Ernestine Lambriquet

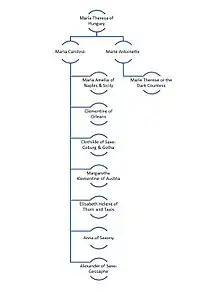
Maternal genealogical lines showing relationship between Marie Therese Charlotte (daughter of Marie Antoinette) and Alexander, Prince of Saxe-Gessaphe.

Princess Marie Thérèse (the presumed identity of the Dark Countess) and the living reference, Alexander, Prince of Saxe-Gessaphe, a maternal descendant of Marie Antoinette’s sister, Archduchess Maria Carolina of Austria, were compared. Although separated by six generations, the maternal inheritance of mtDNA means that there is no recombination at each generation; hence it remains the same. If the Dark Countess was truly Marie-Thérèse, the bone fragments would have had the same mtDNA profile as Alexander (whose maternal line crosses with Marie Antoinette’s mother, Maria Theresa of Austria).